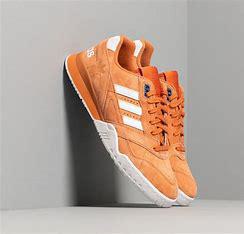
Brand: Adidas
Model: A R